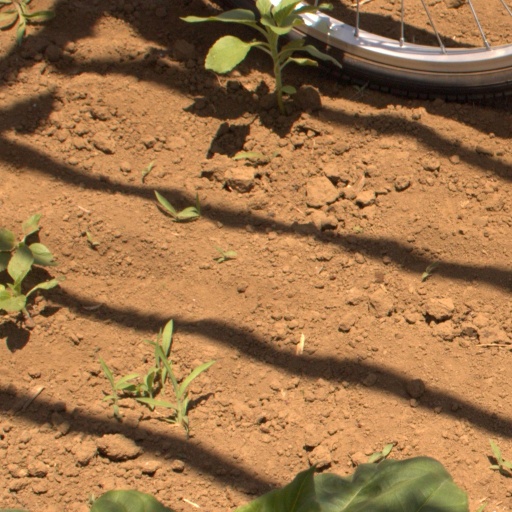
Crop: Jerusalem artichoke